Elliott Nugent

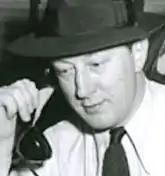
Nugent in a 1947 publicity photo

Elliott Nugent (September 20, 1896 – August 9, 1980) was an American actor, playwright, writer, and film director.